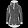
Label: Coat